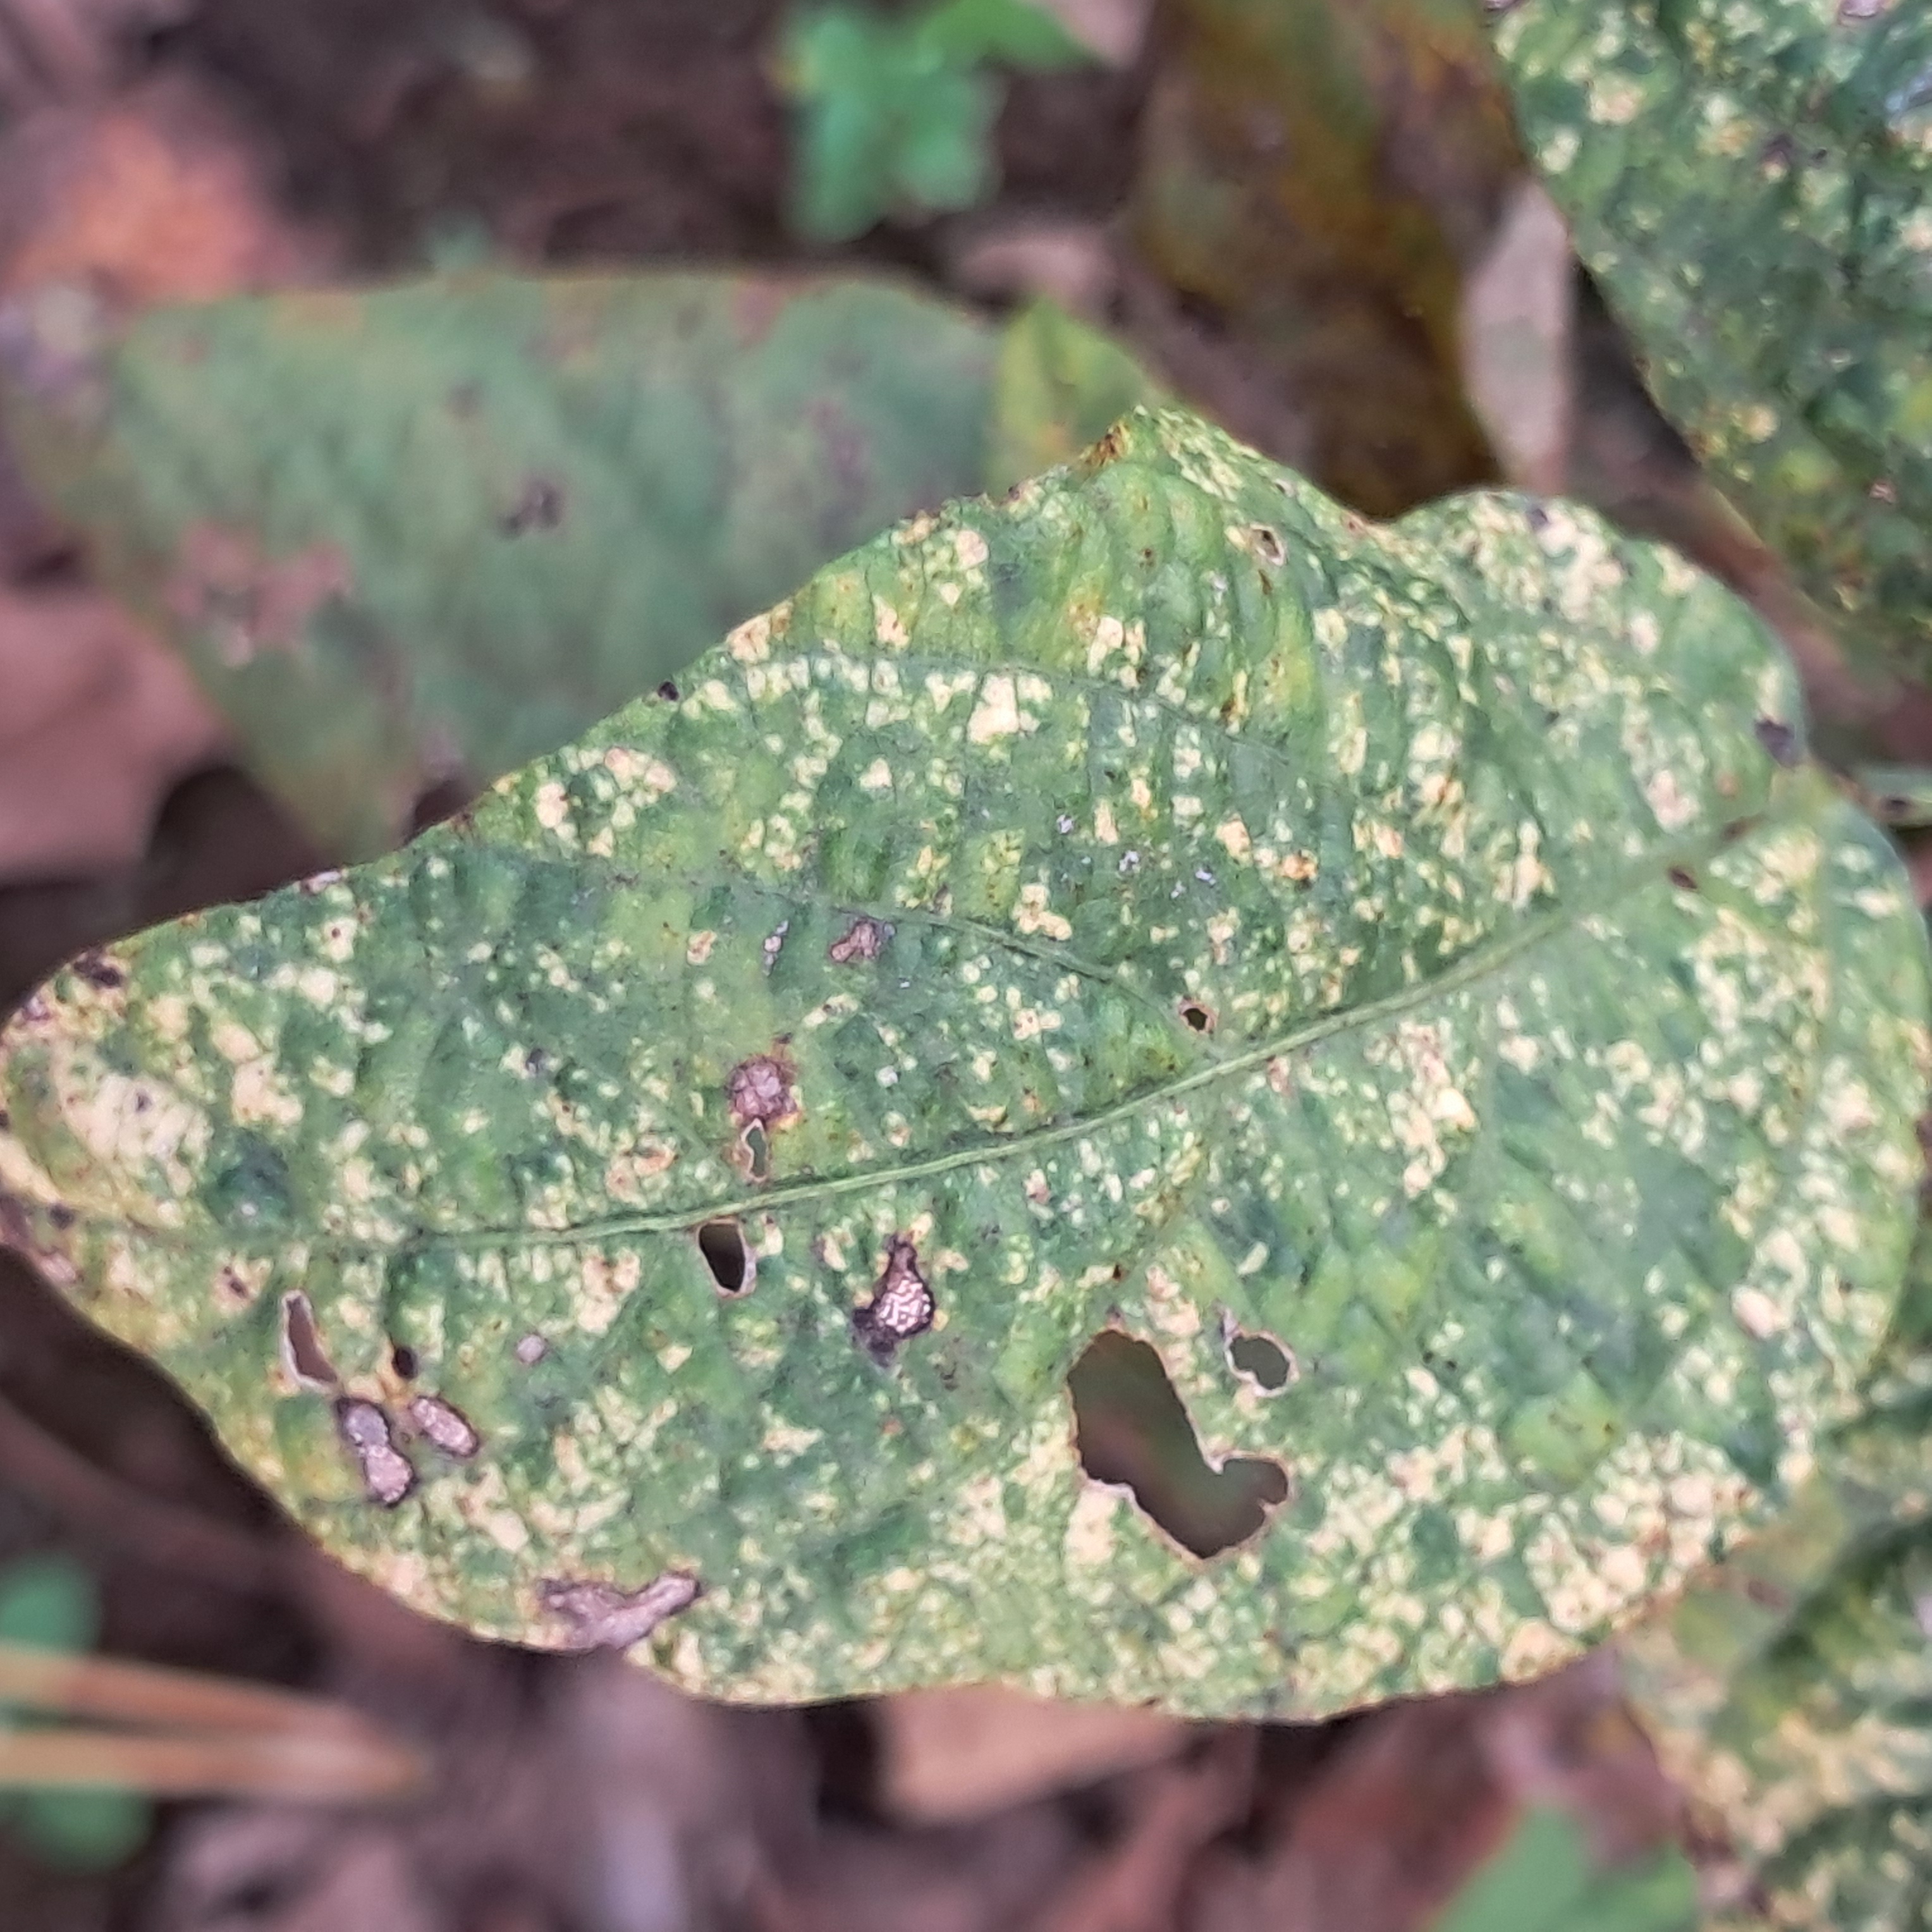
Label: Mosaic